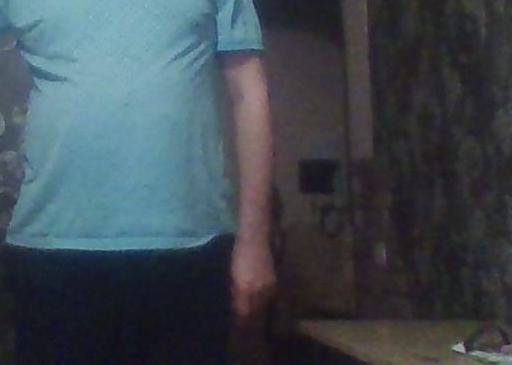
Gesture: no_gesture